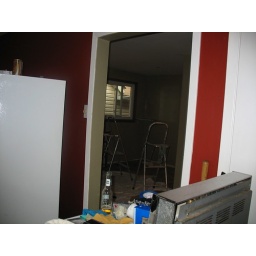
We had to move the appliances in there because of the lack of kitchen floor